Gulf of Roses

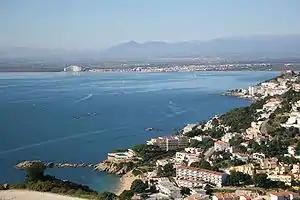
The Gulf of Roses

The Gulf of Roses is the most northeastern bay on the Catalan coast of Spain.